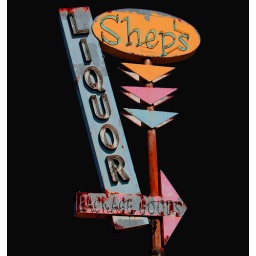
This old sign is in old town Cottonwood, AZ, which is just down the road from Sedona.